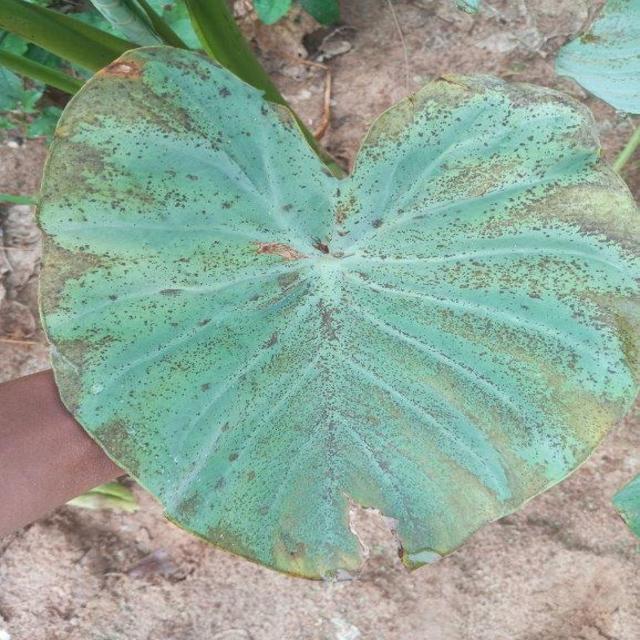
Label: Mid_Blight